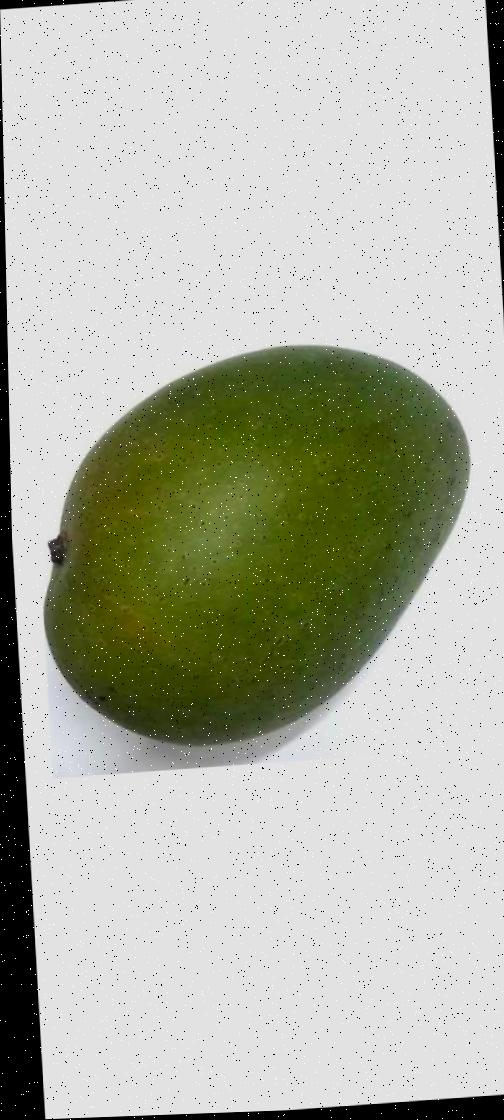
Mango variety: Ashshina Zhinuk